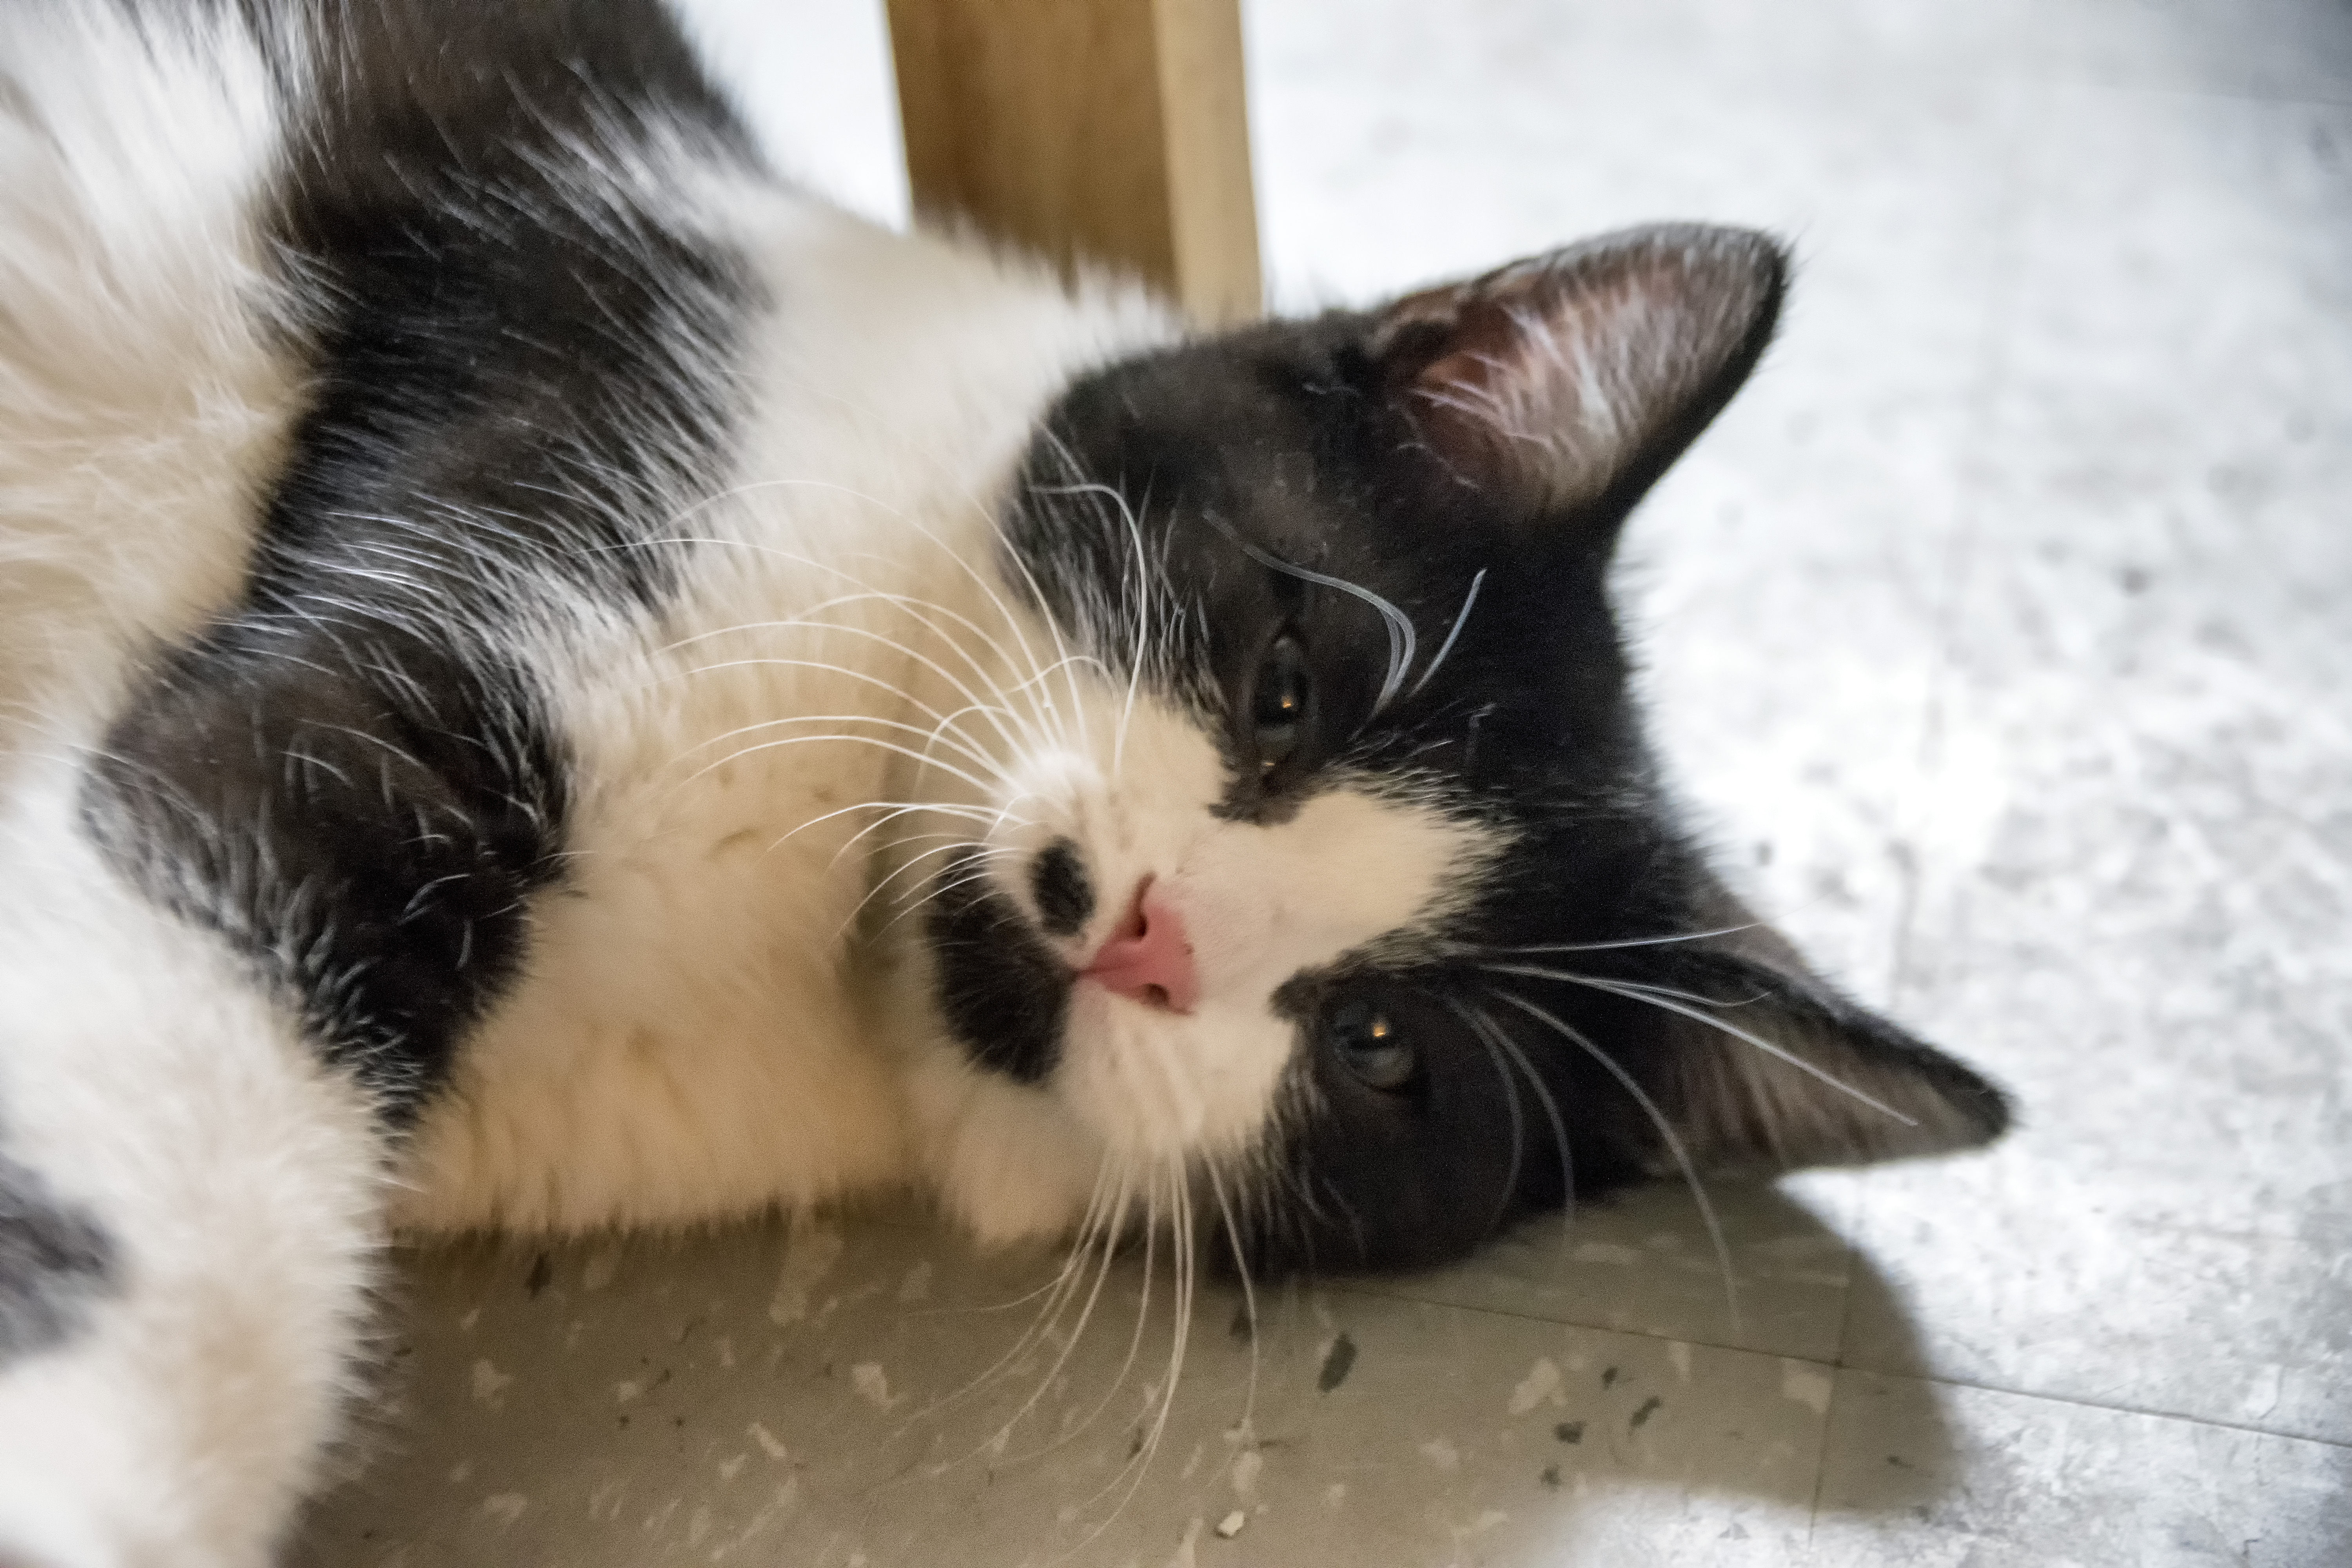
kitten, cat, mammal, whiskers, canada, vertebrate, chat, quebec, sherbrooke, small to medium sized cats, cat like mammal